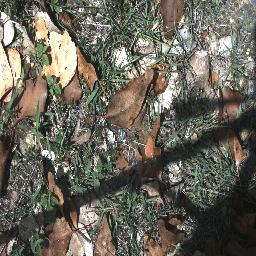
Label: negative